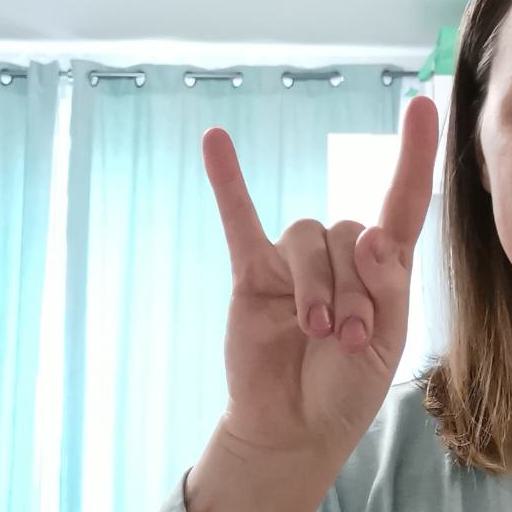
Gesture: rock